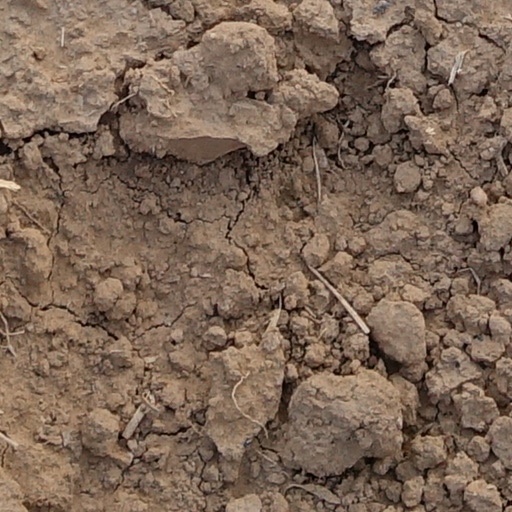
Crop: wheat